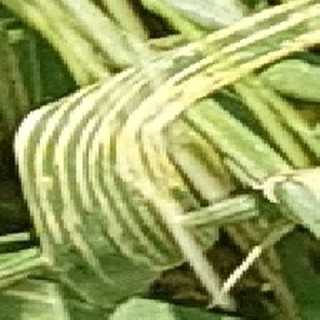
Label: wheat_yellow_rust